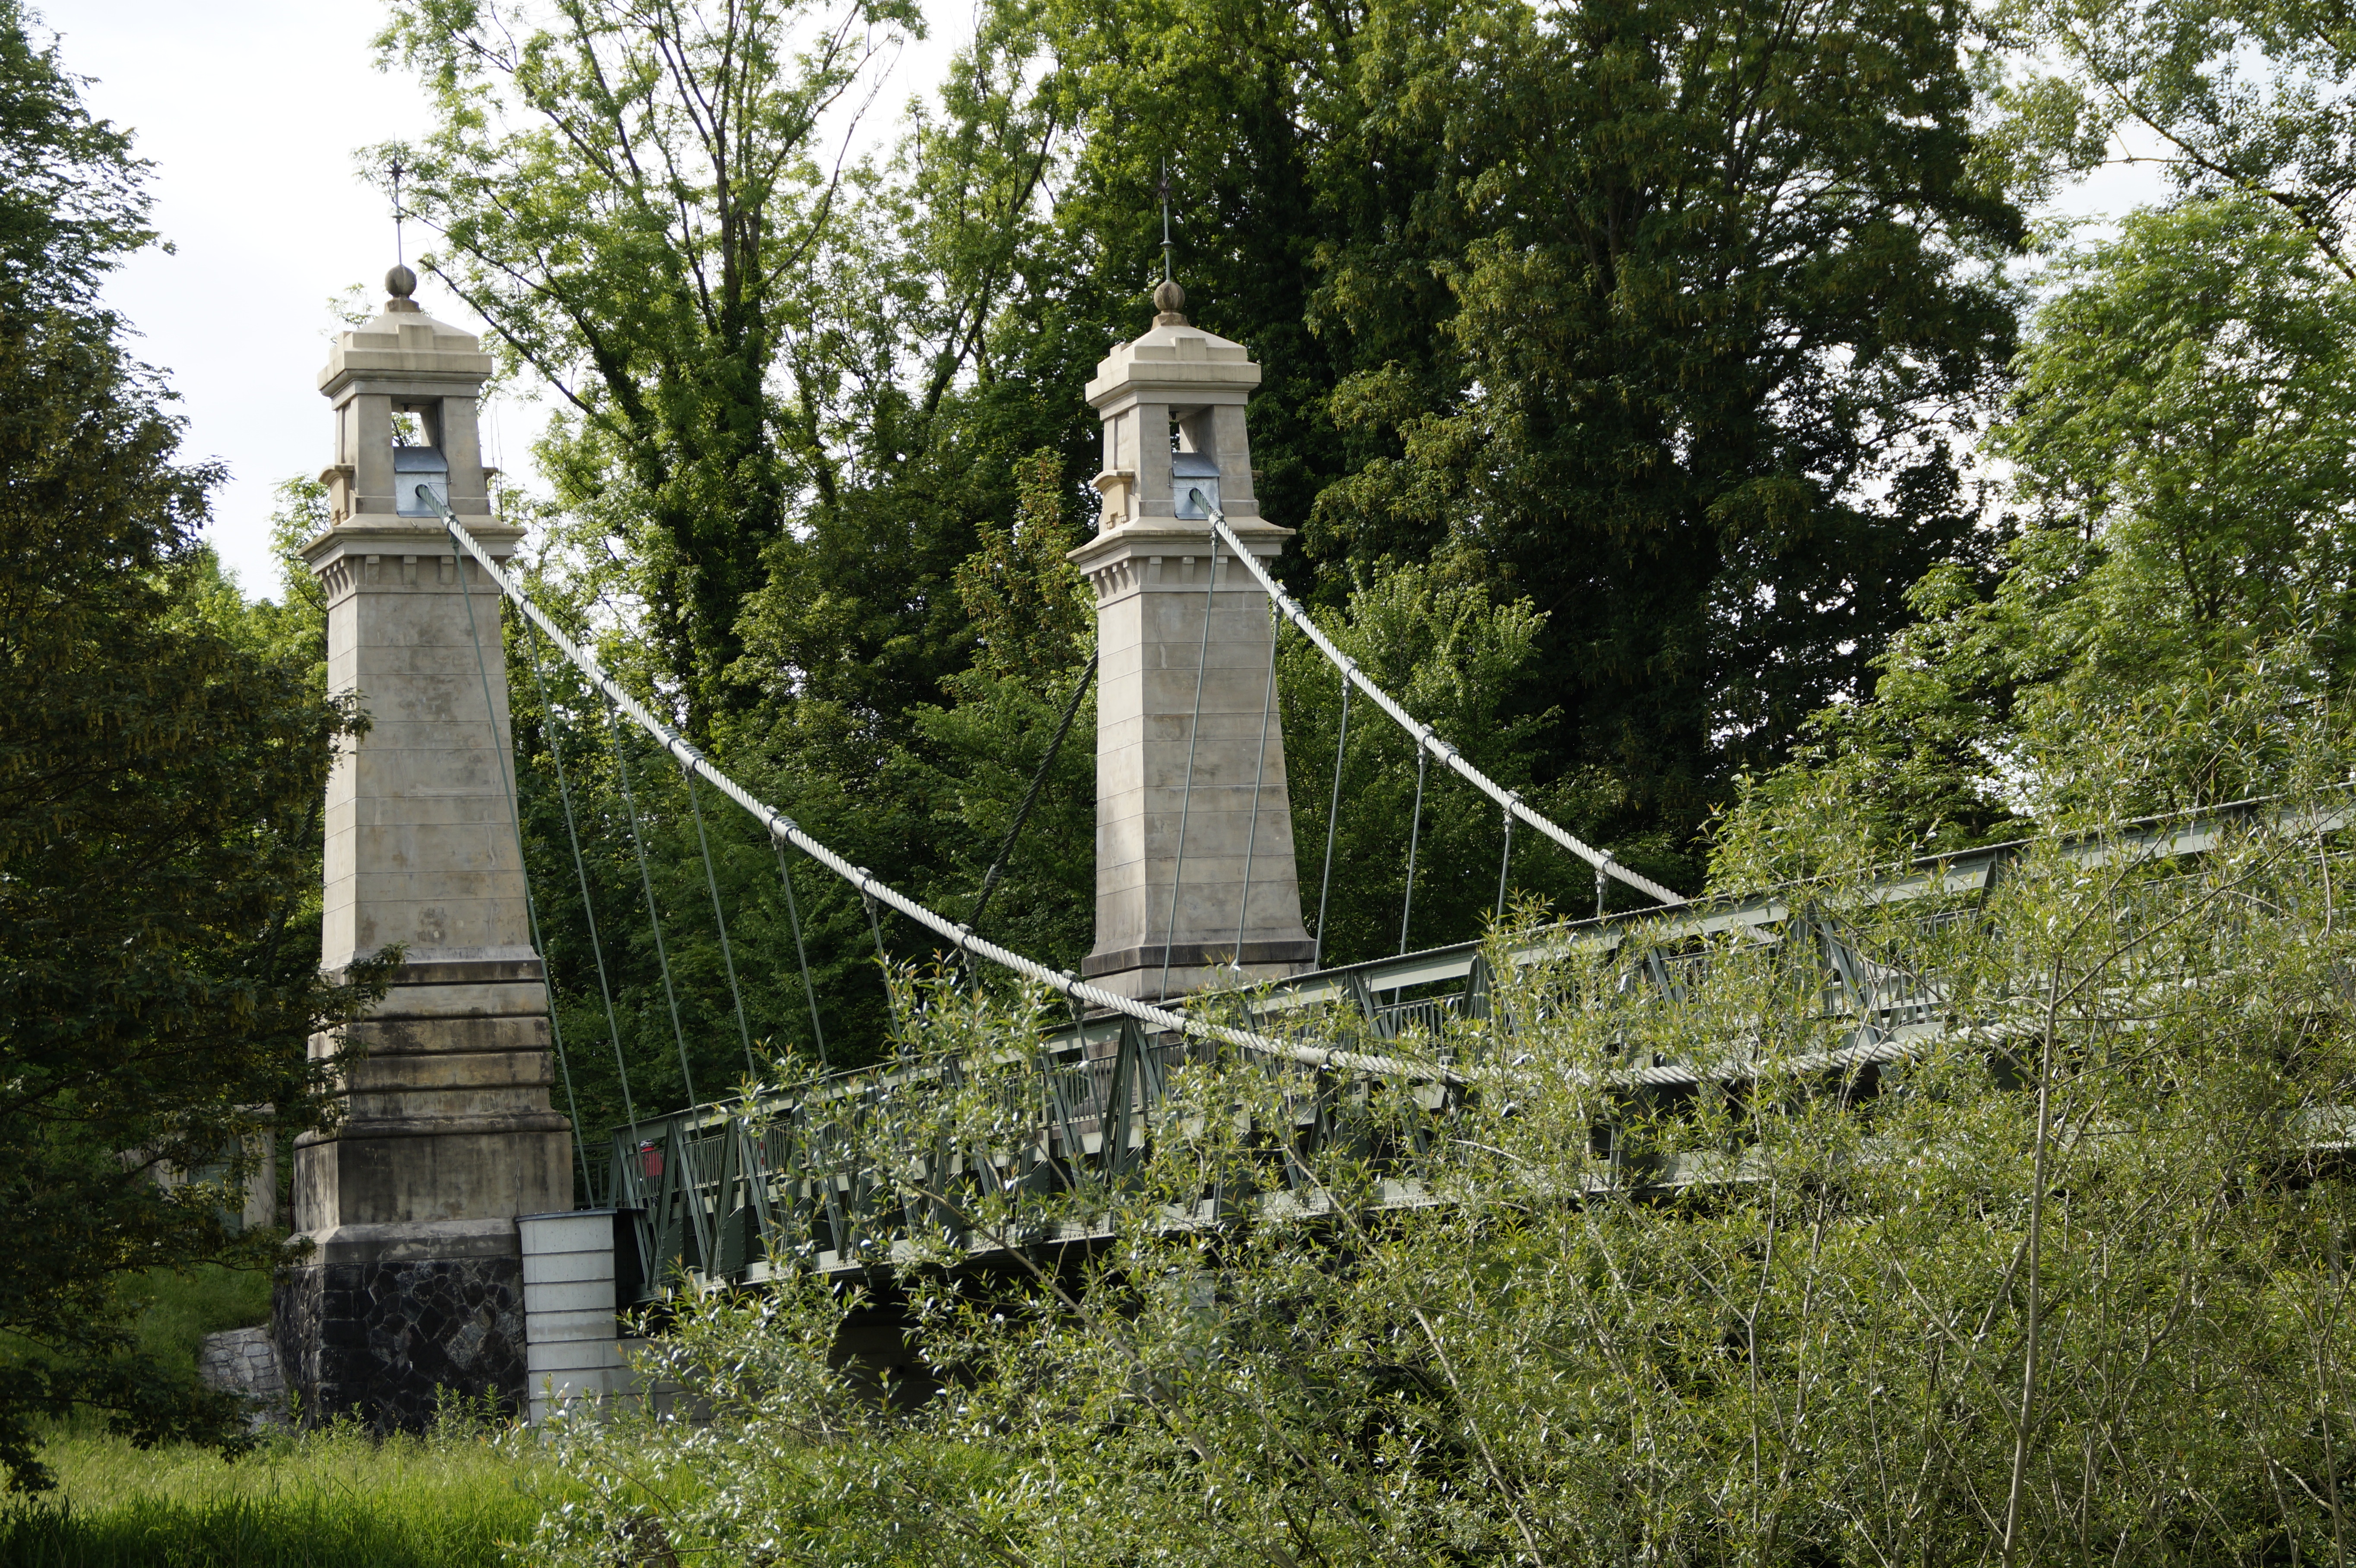
bridge, tower, landmark, rope bridge, cable bridge, evil, lake constance, upper swabia